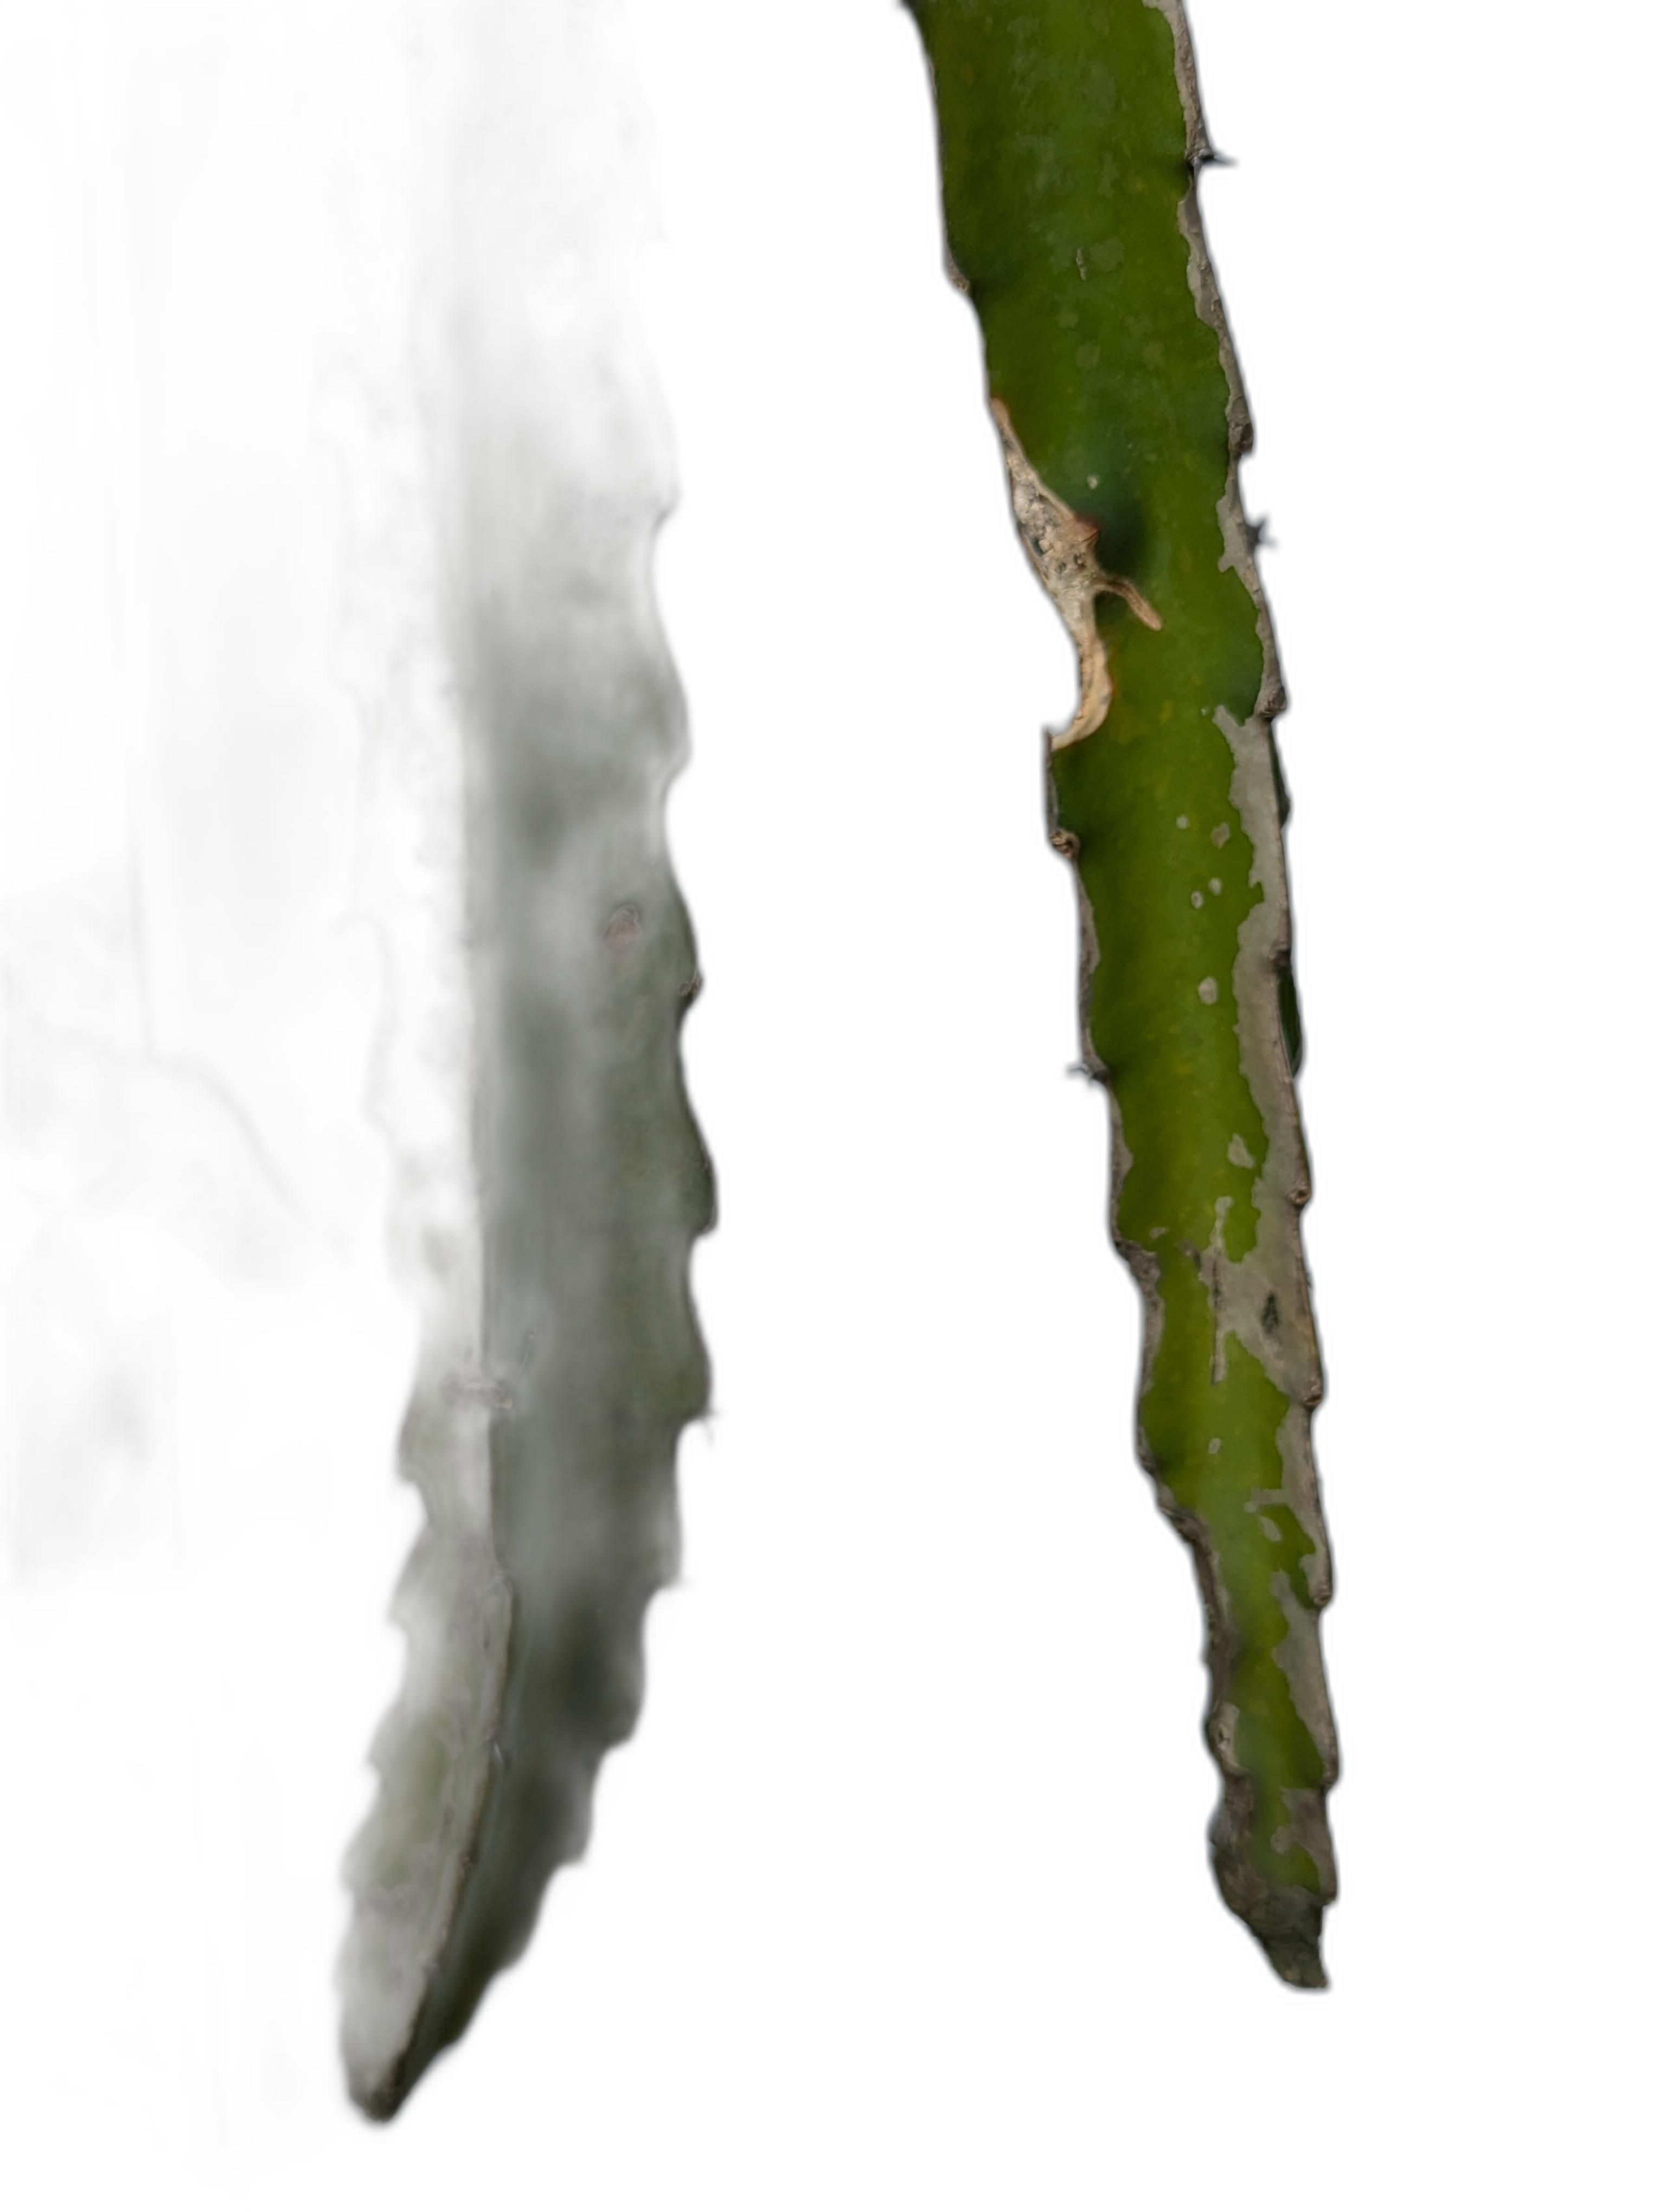
Label: Bad leaf